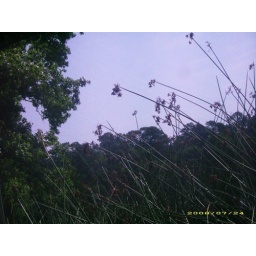
some type of grass growing by the lake